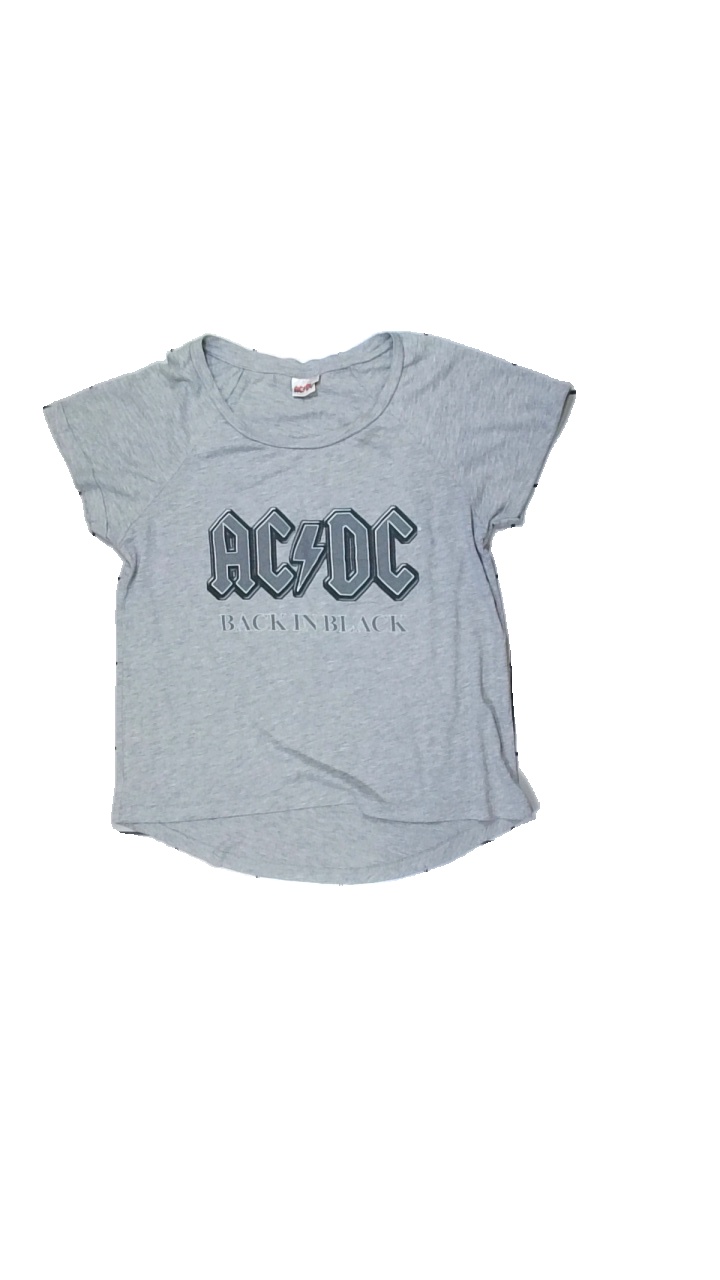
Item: T-shirt (Ladies)
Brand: Ac/dc
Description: grå t-shirt med logga fram, mycket nopprig
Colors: Black, Grey
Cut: Regular
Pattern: Logo print
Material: ?
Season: All
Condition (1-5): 2
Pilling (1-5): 2
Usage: Export
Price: <50